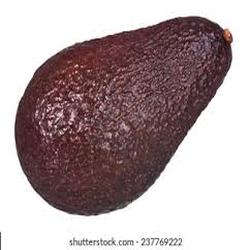
Label: Avocado